Awake: A Dream From Standing Rock

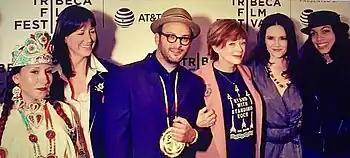
Josh Fox, Floris White Bull, Frances Fisher, Lauren Taschen, Nomiki Konst and Rosario Dawson at the premiere at Tribeca Film Festival in 2017

The 89 minute, three part documentary was filmed at the Standing Rock Sioux Reservation. It was directed by Josh Fox, James Spione, and Myron Dewey and written by Floris White Bull. Shailene Woodley features and is the executive producer.